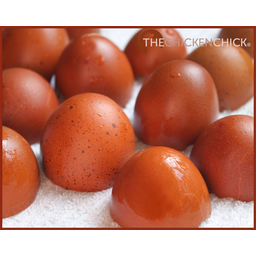
Label: eggshells